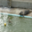
Label: otter